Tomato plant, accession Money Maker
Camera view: tilt-top (135 deg); turntable rotation: 150 degrees
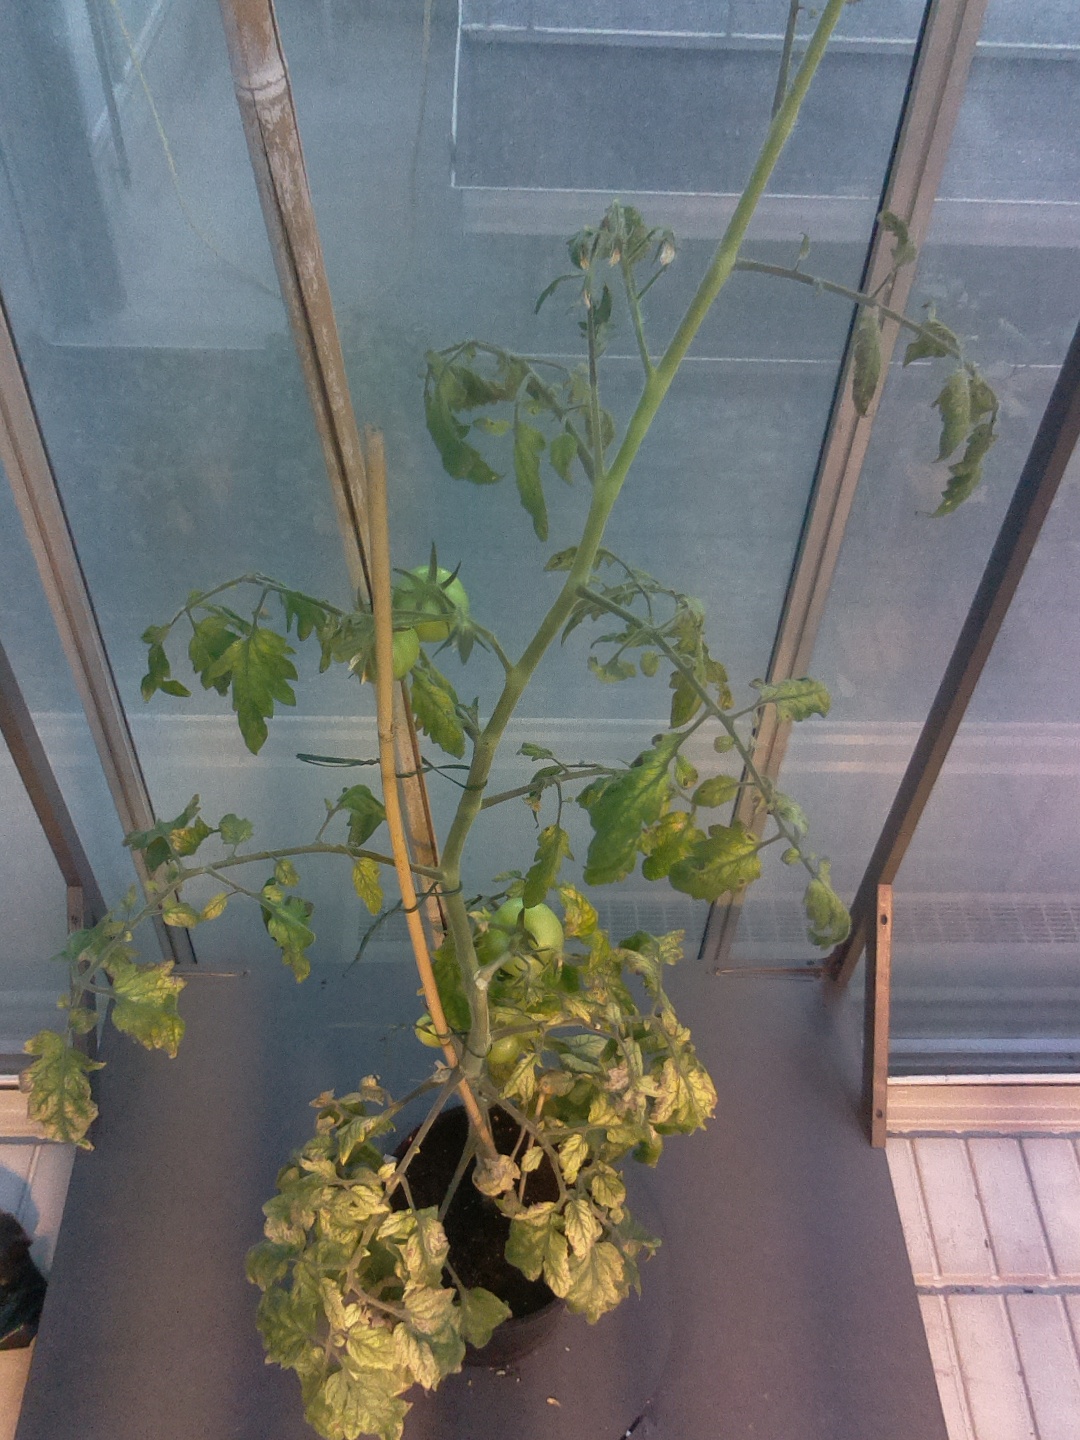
BBCH growth stage 75: 50%-60% of final fruit size